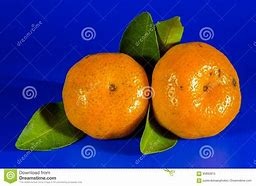
Label: mandarine